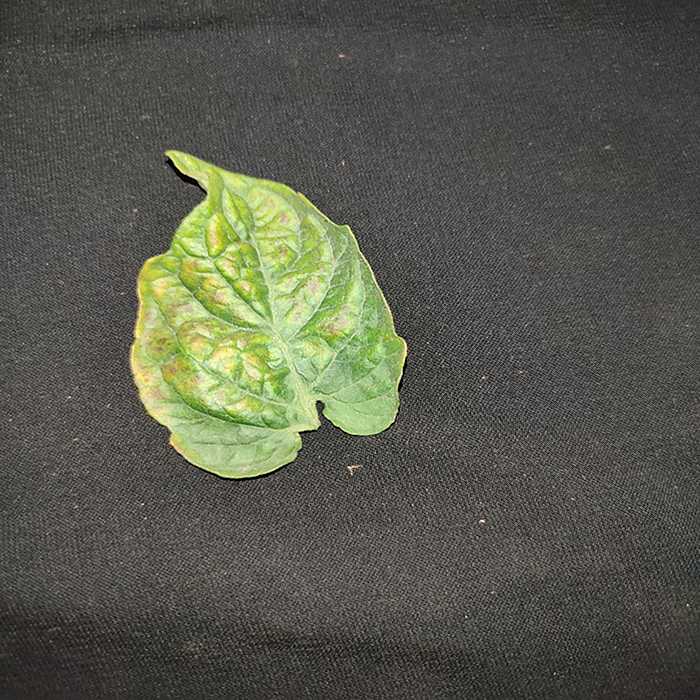
Plant: Tomato
Label: Tomato spotted wilt